History of the Christian Science movement

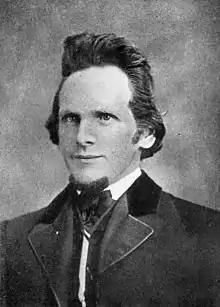
Asa Gilbert Eddy (1826–1882)

In March 1866, a month after the fall, Eddy and her husband (then married for 13 years) moved into an unfurnished room in Lynn. At some point her husband left and Eddy was evicted, unable to pay the $1.50 weekly rent. He appears to have returned briefly—they moved to a boarding house in July, and in August he paid Dr. Cushing's bill from the fall—but the marriage was over. He sent her $200 a year for a time, and they divorced in 1873.